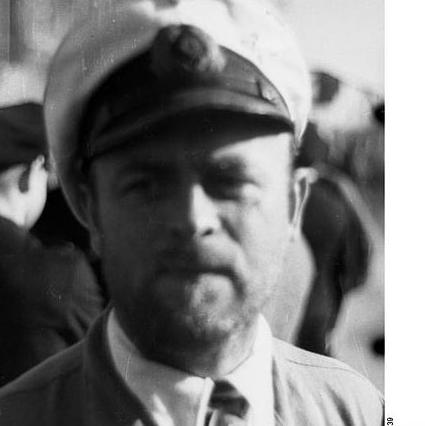
Age: 33